Assassin's Bullet

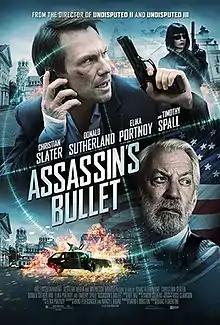
Film poster

Assassin's Bullet (also known as Sofia) is a 2012 American action drama thriller film directed by Isaac Florentine and starring Christian Slater, Donald Sutherland and Elika Portnoy, who is also credited for the story. The film was released direct to video.